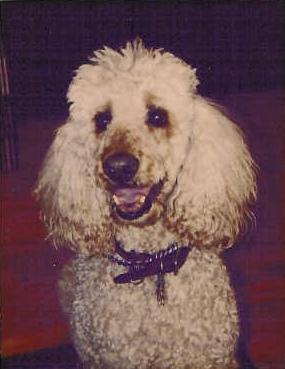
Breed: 316-n000118-standard_poodle